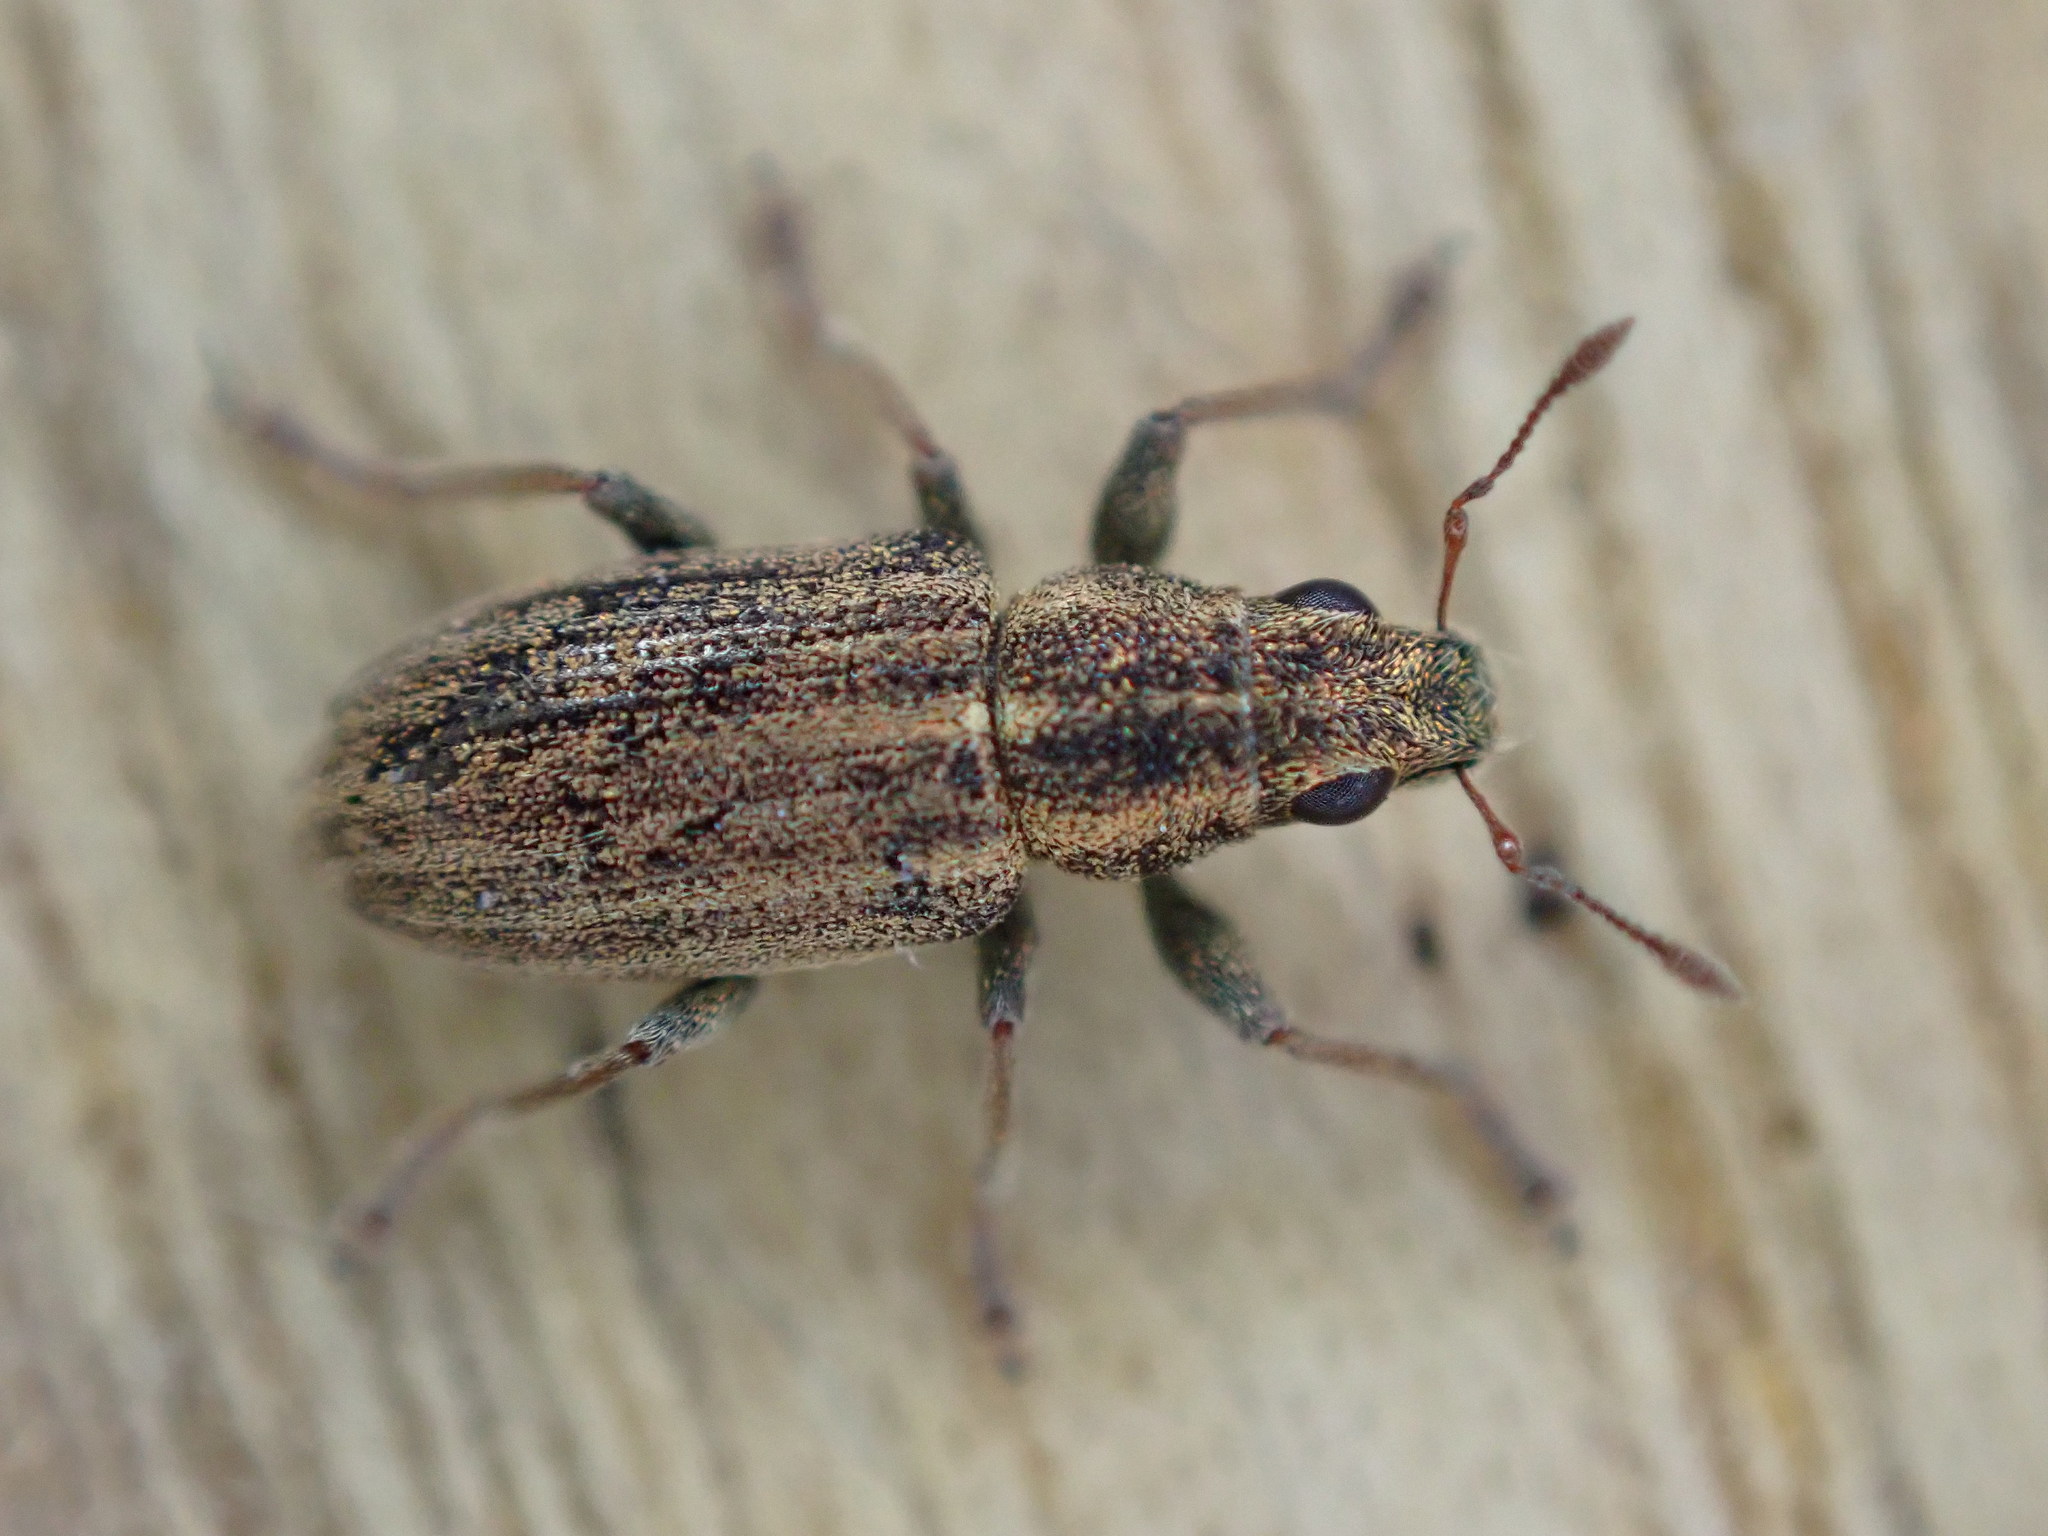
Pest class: pea_leaf_weevil